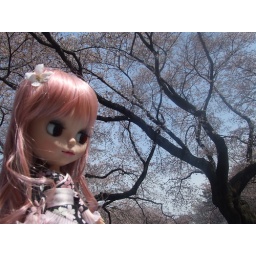
Har hair and dress are pink, and the sky looks pink with cherry blossoms in full bloom!!